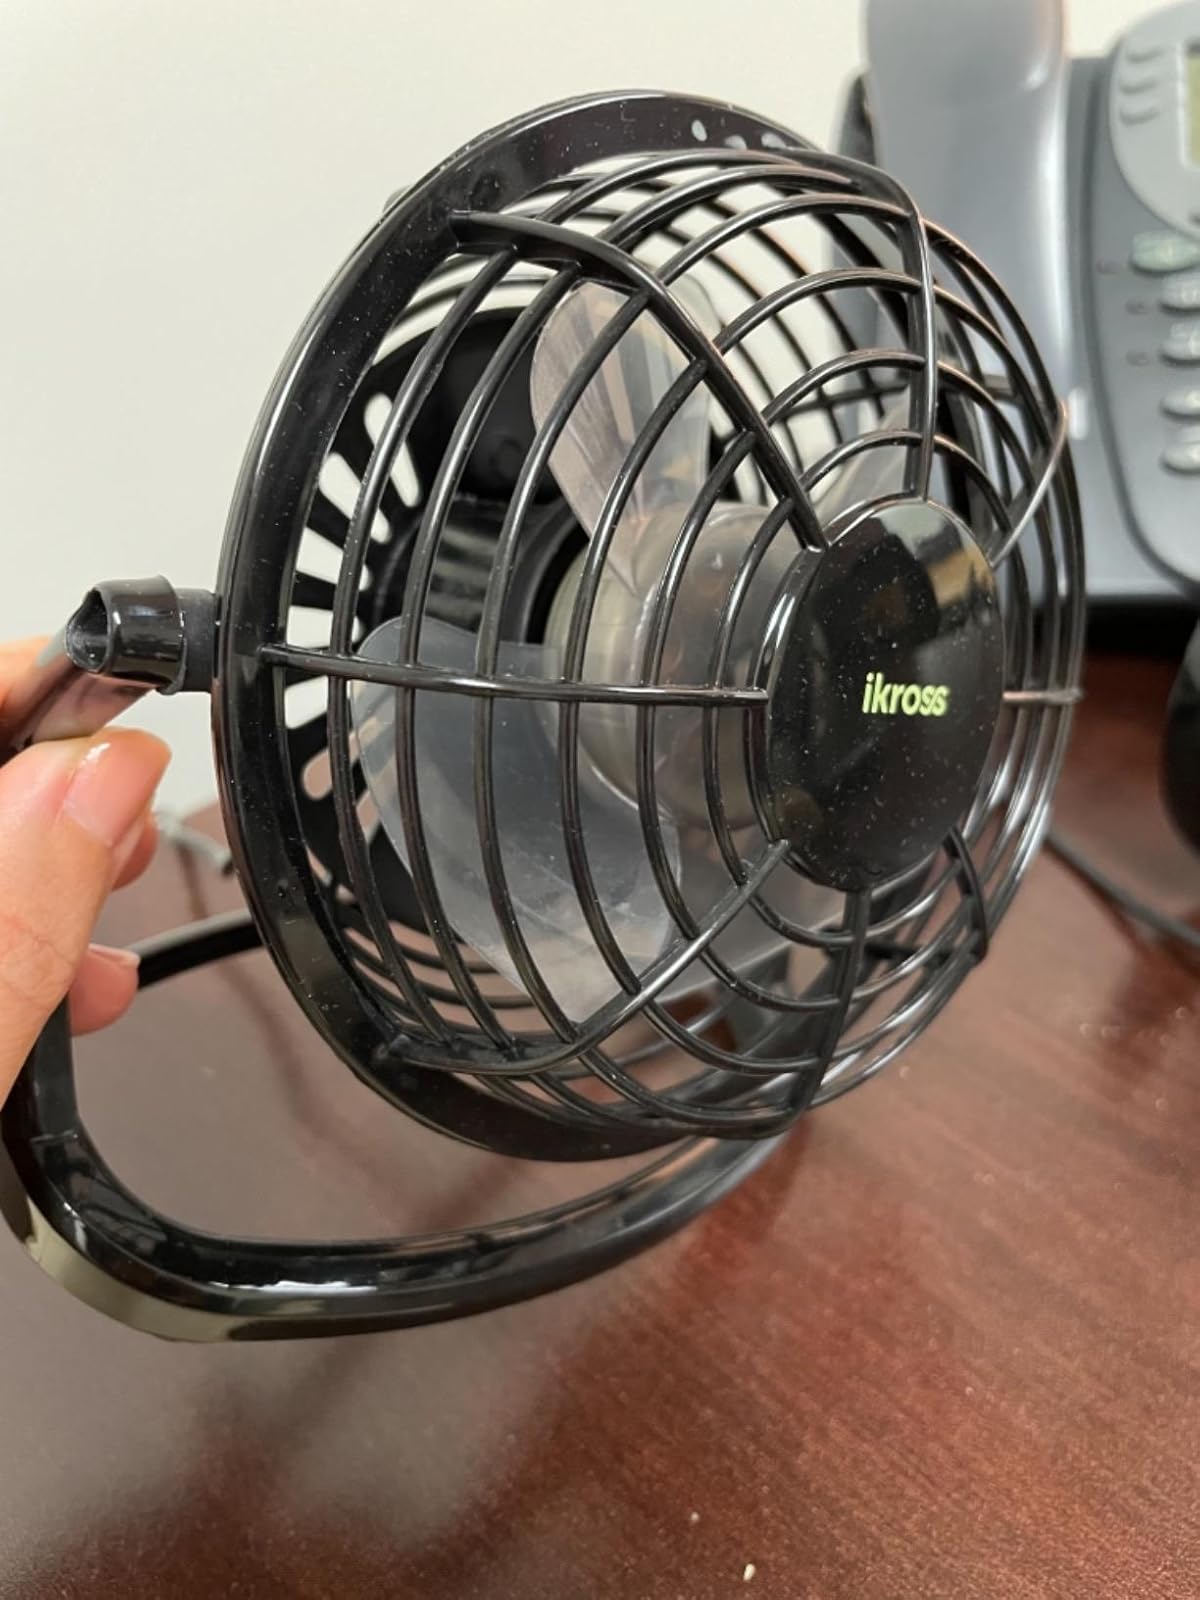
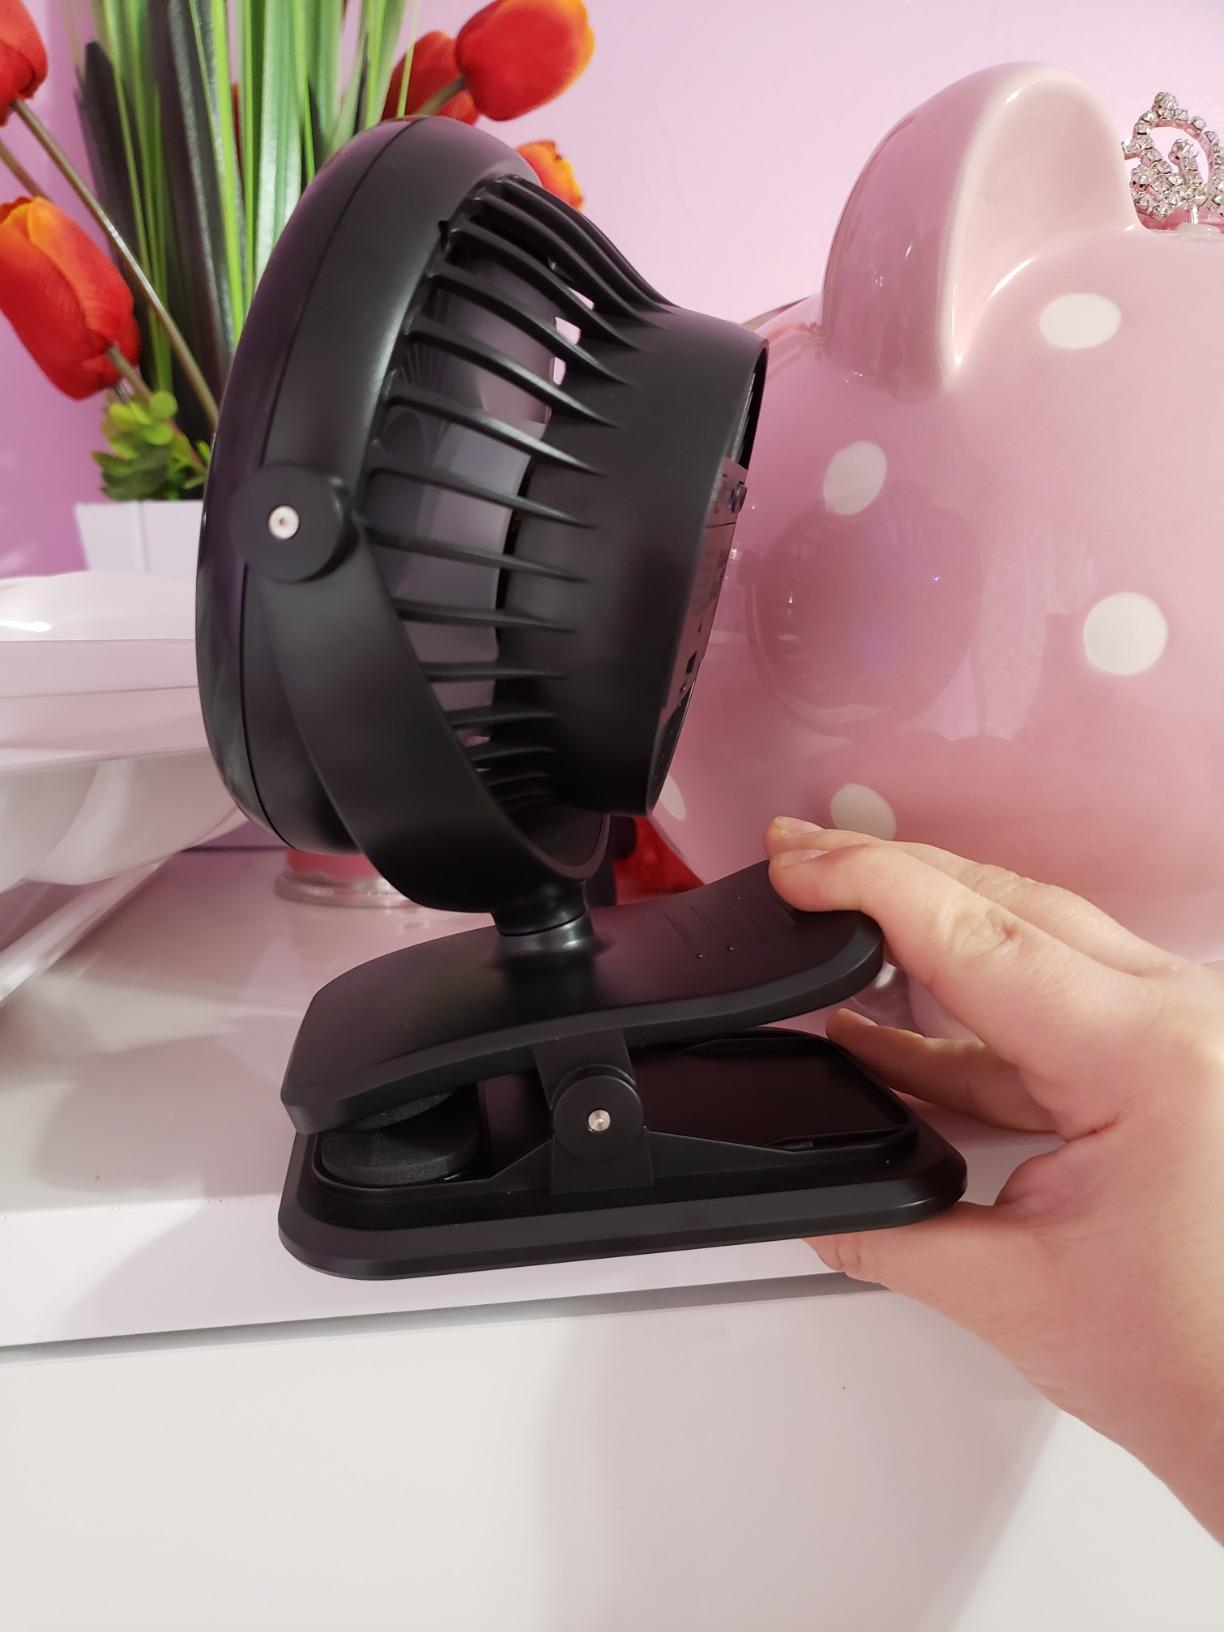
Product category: fan
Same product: no